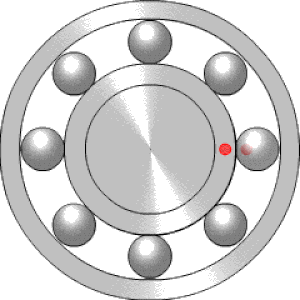
En mécanique, un roulement est un dispositif destiné à guider un assemblage en rotation, c'est-à-dire à permettre à une pièce de tourner par rapport à une autre selon un axe de rotation défini. Le roulement est donc un palier. Par rapport aux paliers lisses, le roulement permet d'avoir une très faible résistance au pivotement tout en supportant des efforts importants. Nous pouvons en trouver dans les machines à café, les skateboards, les trottinettes, les voitures...